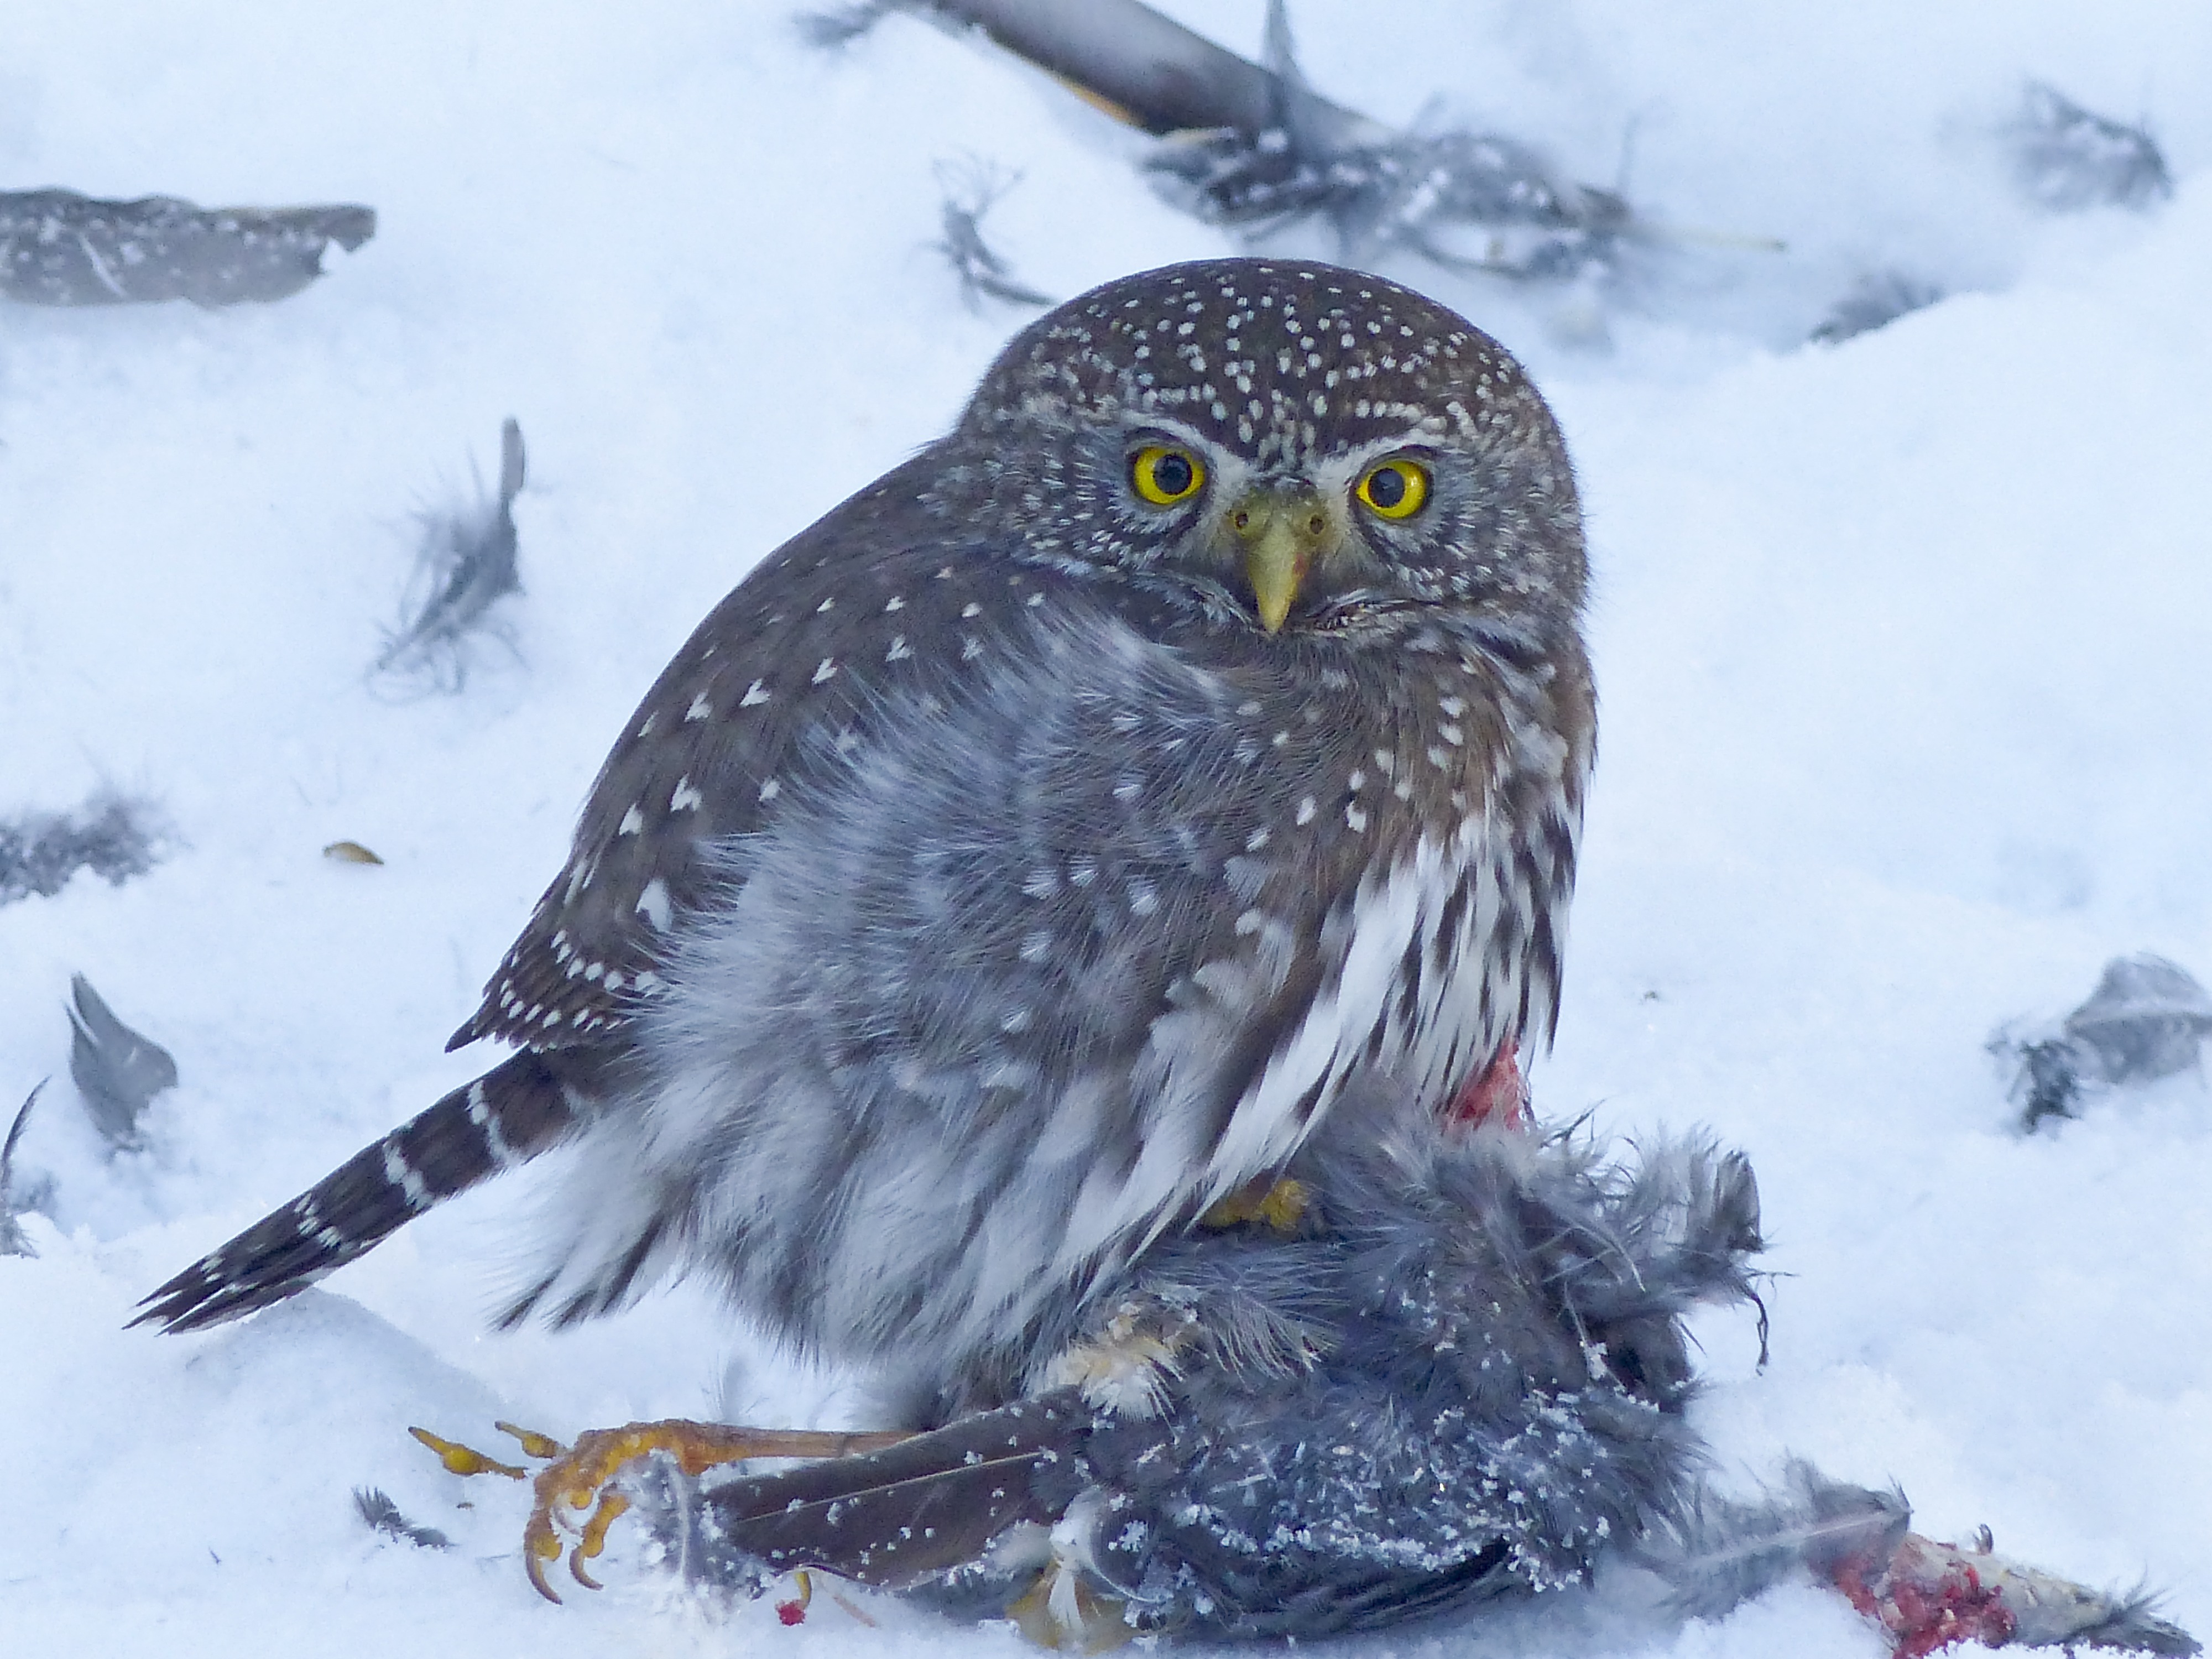
nature, snow, cold, winter, bird, wing, animal, wildlife, young, beak, hawk, owl, fauna, bird of prey, close up, outdoors, vertebrate, feathered, falcon, great grey owl, accipitriformes